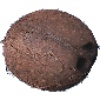
Label: cocos